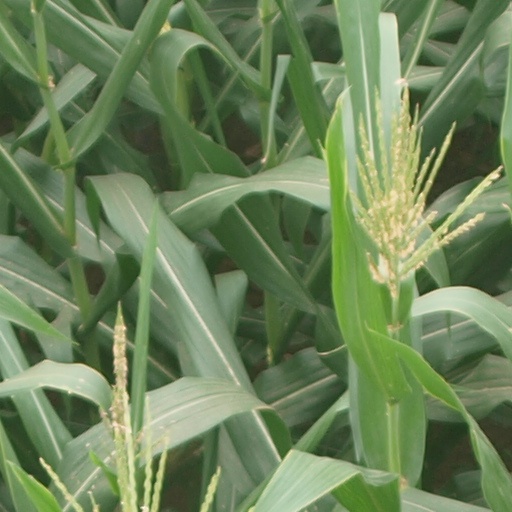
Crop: maize; corn